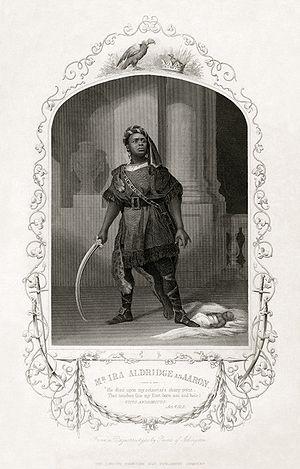
Ira Aldridge jouant Aaron dans Titus Andronicus de William Shakespeare, vers 1852. Citation
Ira Frederick Aldridge, né le 24 juillet 1807 à New York et mort le 7 août 1867 à Łódź, est un comédien anglo-américain. Il s'illustra principalement sur les scènes londonienne et européenne, en particulier dans le registre shakespearien pour lequel il est considéré comme l'un des 33 plus grands interprètes historiques.